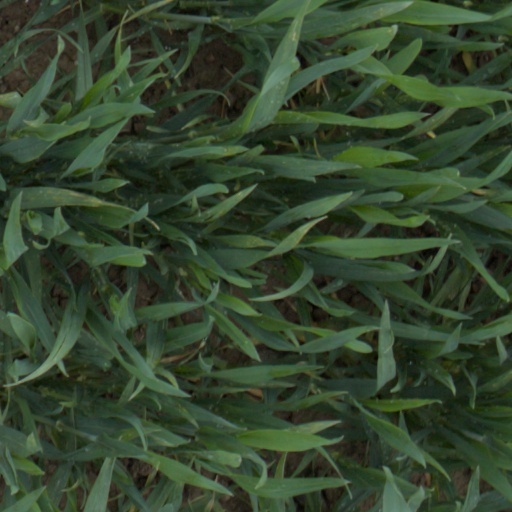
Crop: wheat